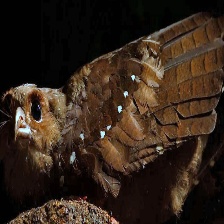
Species: OILBIRD
Scientific name: STEATORNIS CARIPENSIS